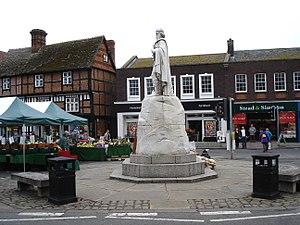
Wantage [wontɪdʒ] est une ville de marché et une paroisse civile de l'Oxfordshire, en Angleterre. Elle est située au pied des Berkshire Downs, à 16 km au sud-ouest d'Oxford. Administrativement, elle relève du district de Vale of White Horse et appartenait au comté du Berkshire jusqu'au redécoupage administratif de 1974. Au recensement de 2011, elle comptait 11 237 habitants.